Hal Jordan

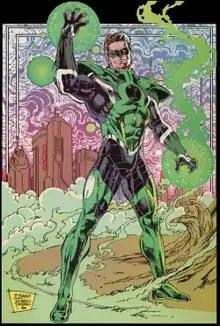
Hal Jordan becomes Parallax. Art by Darryl Banks.

In the 1993 "Reign of the Supermen!" storyline, the alien tyrant Mongul and his forces destroy Coast City (Jordan's former home), murdering all of its seven million inhabitants, while Jordan was off world. Angered, he flies to Engine City and attacks Mongul, eventually knocking him out with Steel's hammer. This leads into the "Emerald Twilight" arc, which sees Jordan using his power ring to recreate Coast City as an instrument in the process of overcoming his grief, and talking to ring-created versions of his old girlfriend and parents. After his ring's power expires, a projection of a Guardian appears and admonishes him for using the ring for personal gain and summons him to Oa (the homeworld of the Guardians and the Green Lantern Corps) for disciplinary action. Angered at what he sees as the Guardians' ungrateful and callous behavior, Jordan absorbs the energy from the Guardian's projection, goes insane and attacks Oa to seize the full power of the Central Power Battery (the source of power for all Green Lanterns), defeating and severely injuring several members of the Green Lantern Corps in the process, taking their power rings as his own and leaving them to die in space. He arrives on Oa and kills Kilowog and Sinestro, and the Guardians commit suicide to pool all their life force in Ganthet. He then renounces his life as Green Lantern, adopting the name Parallax after absorbing the Power Battery's vast powers.